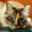
Label: cat